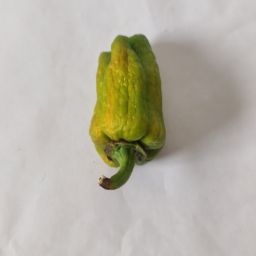
Crop: Bell Pepper
Quality: Old